Postage stamps and postal history of the Cook Islands

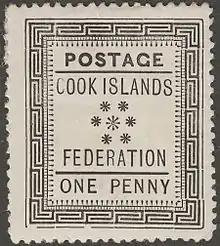
An 1892 stamp of the islands

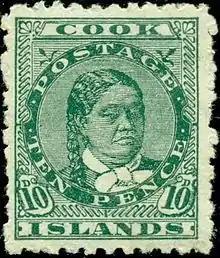
An 1893 stamp of the Cook Islands showing Queen Makea

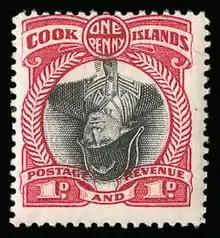
A 1933 stamp of the Cook Islands with the head of Cook inverted in error

This is a survey of the postage stamps and postal history of the Cook Islands.